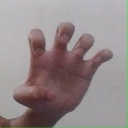
अक्षर: झ